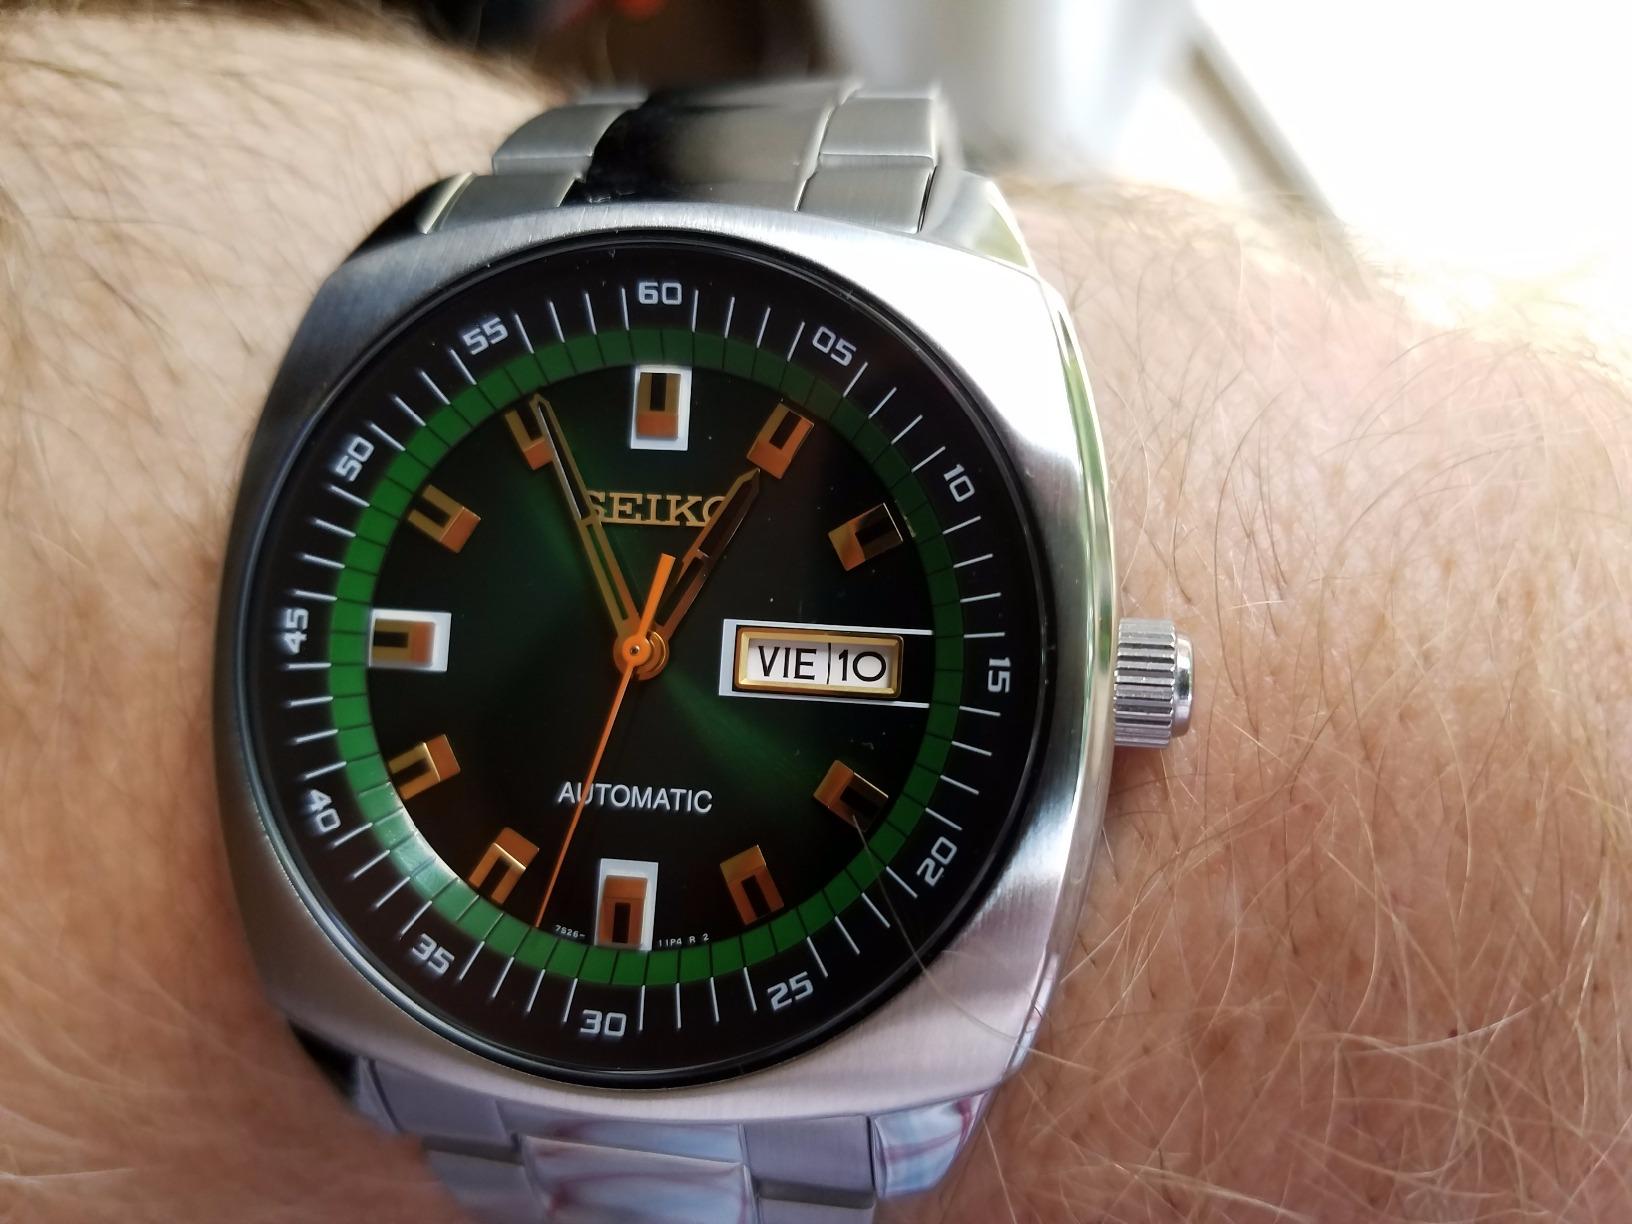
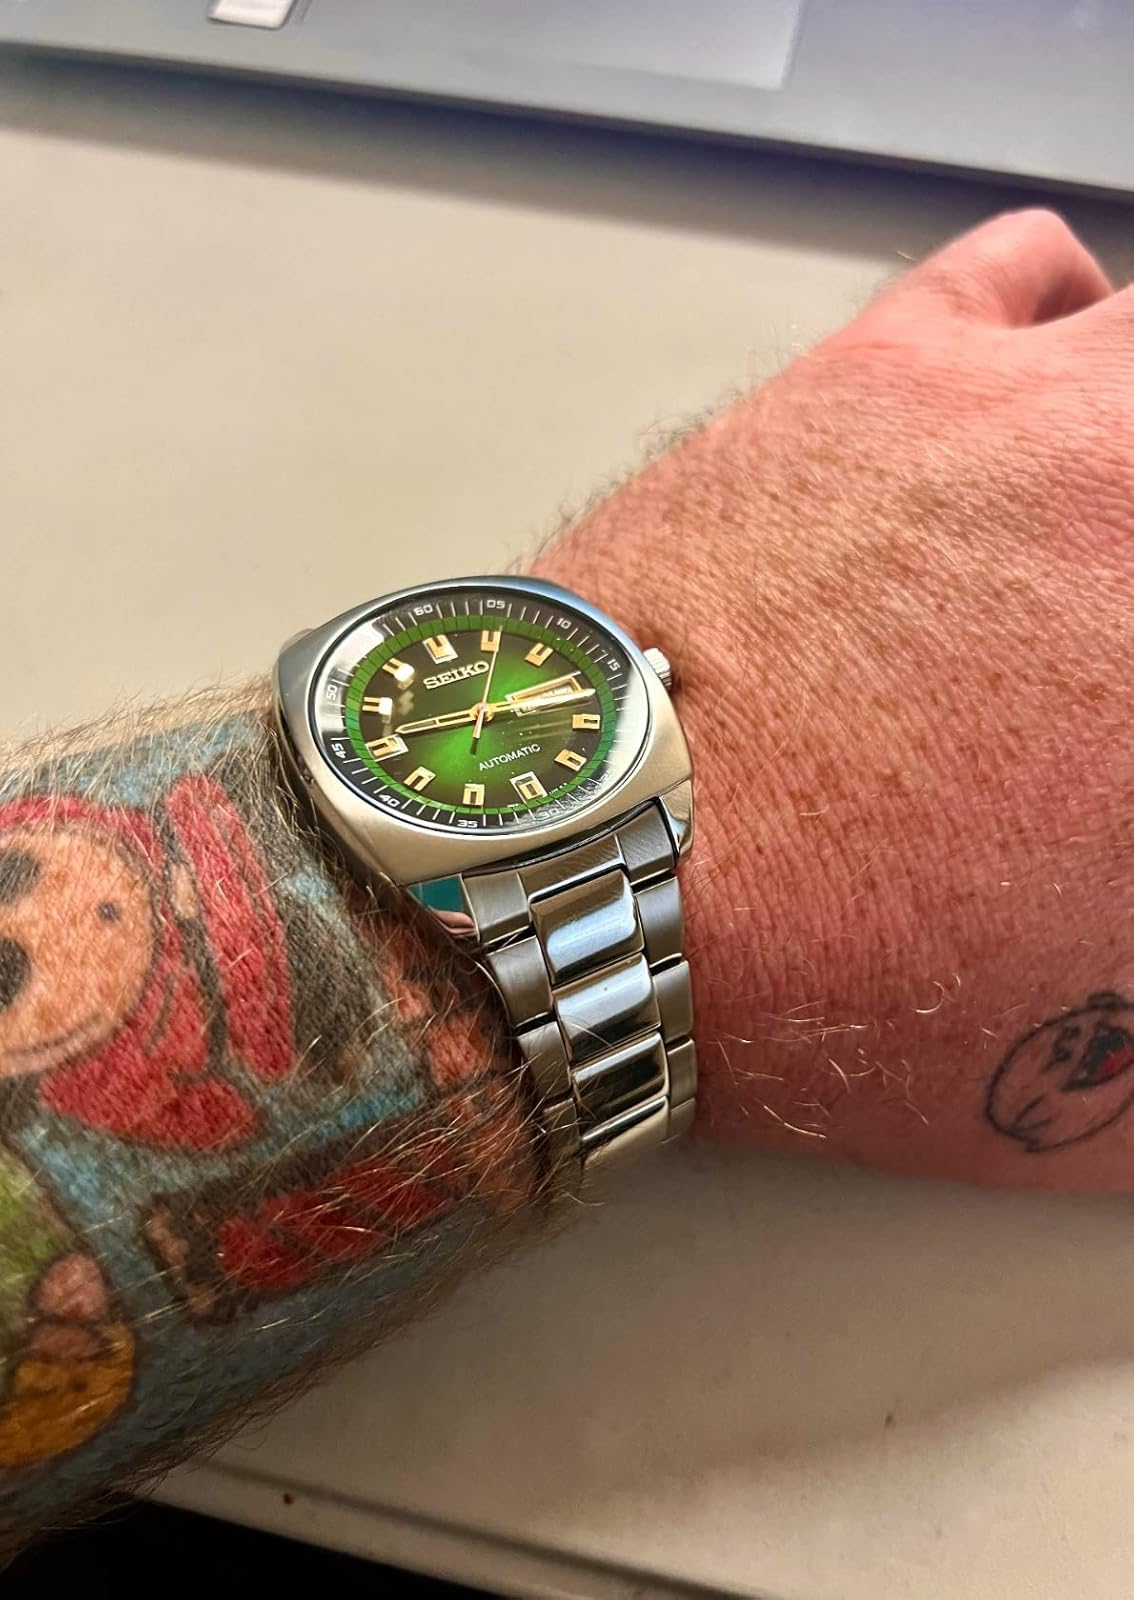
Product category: accessories_watch
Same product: yes